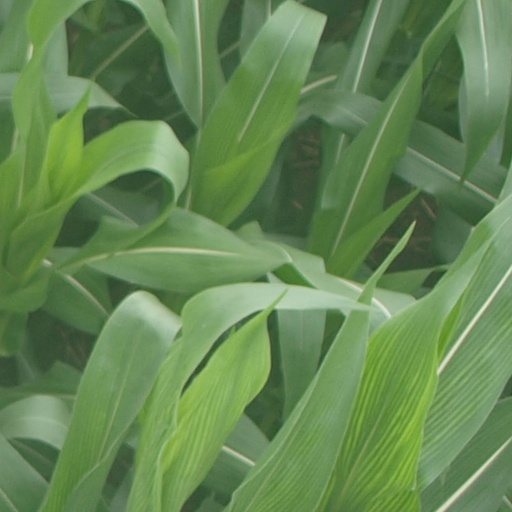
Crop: maize; corn